Halki Theological School Gardens

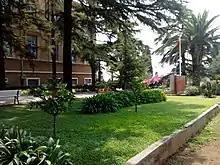
View from the garden of Virtues

The edible garden is a botanical synthesis, combining fruit trees, vegetables and herbs and is highlighted by a biodynamic vineyard. The garden represents an effort to cultivate food items and is situated at the garden's perimeter, as reminder of "Hortus conclusus" pattern.